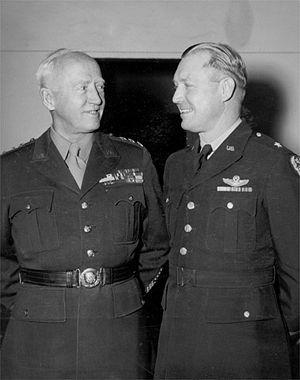
George Smith Patton, Jr., né le 11 novembre 1885 à San Marino en Californie et mort le 21 décembre 1945 à Heidelberg en Allemagne, est un général « quatre étoiles » de l'Armée de terre américaine qui a notamment commandé la 7ᵉ puis la 3ᵉ armée américaine sur le théâtre européen des opérations de la Seconde Guerre mondiale.